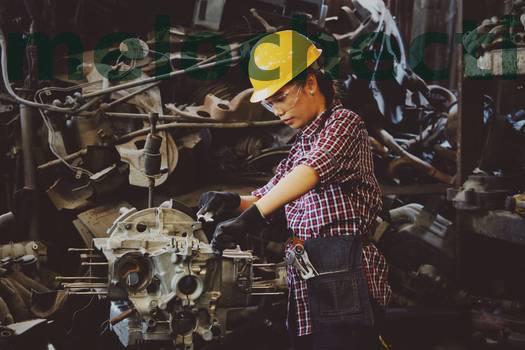
Label: Watermark